Pavao Pervan

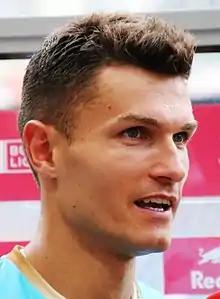
Pervan with LASK Linz in 2017

Pavao Pervan (born 13 November 1987) is an Austrian footballer who plays as a goalkeeper for Bundesliga club VfL Wolfsburg and the Austria national team.